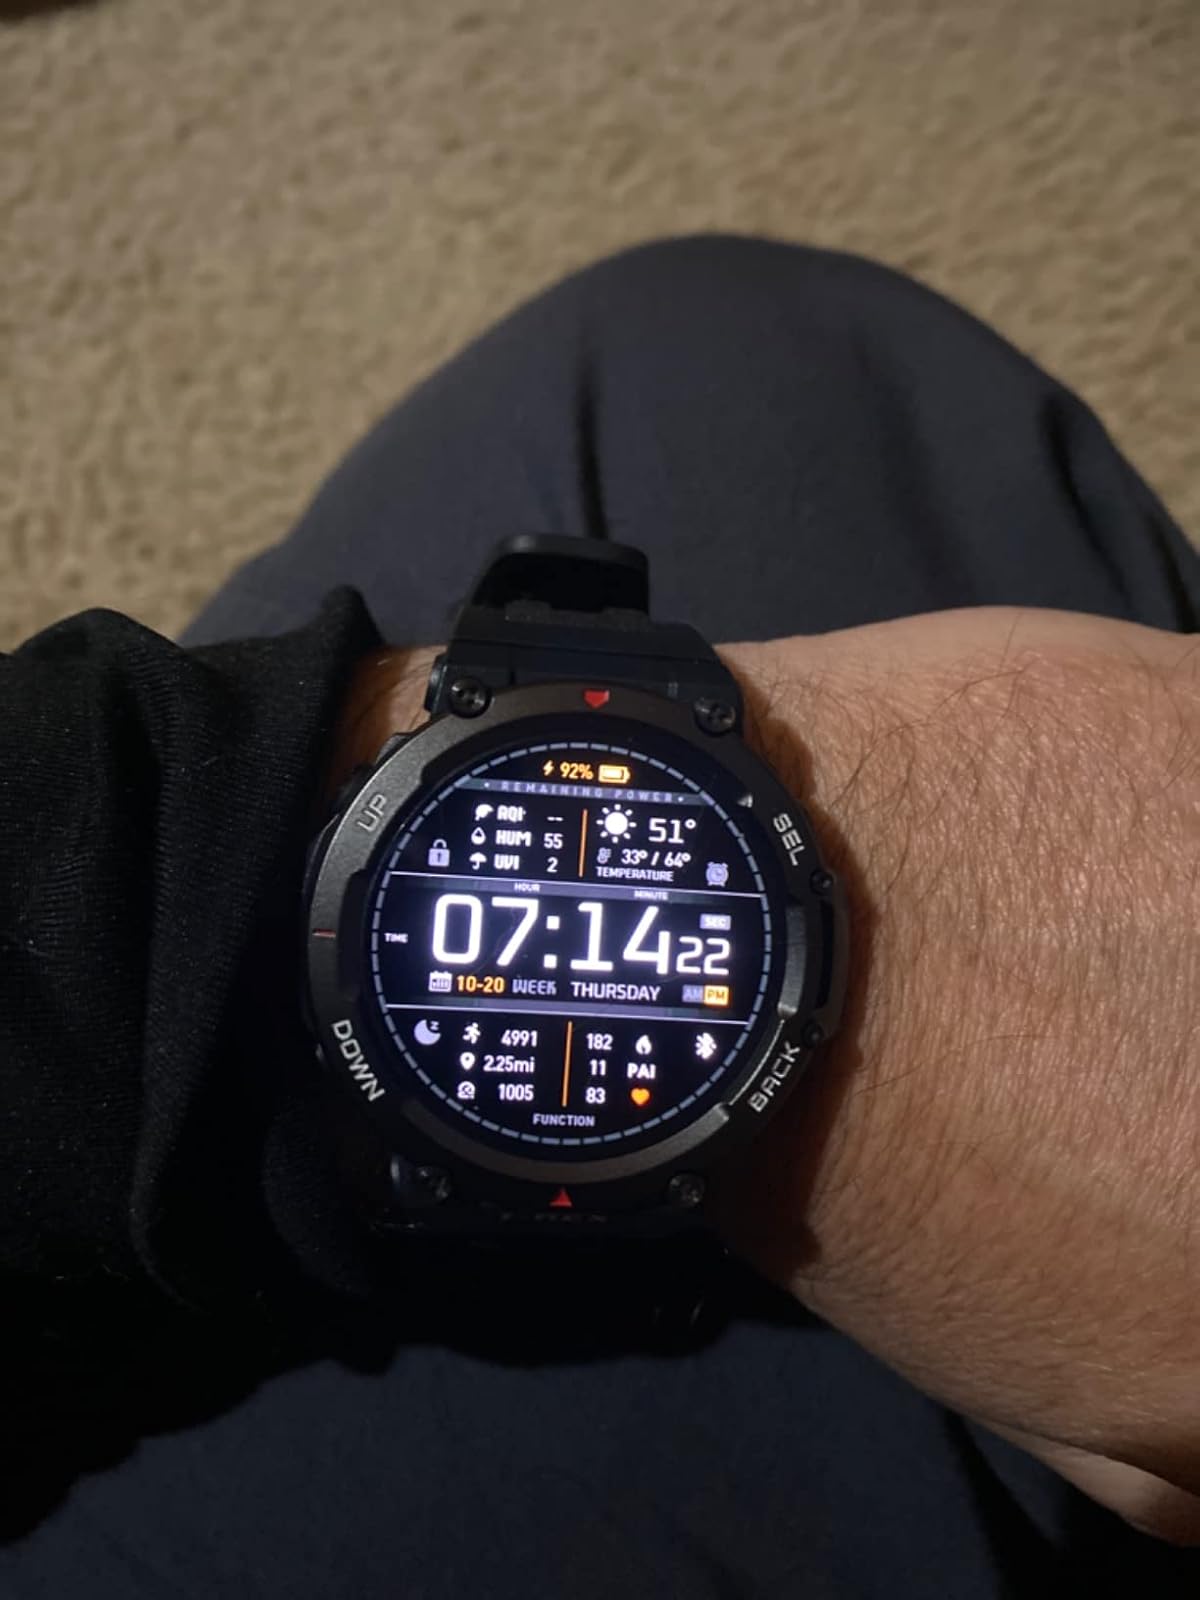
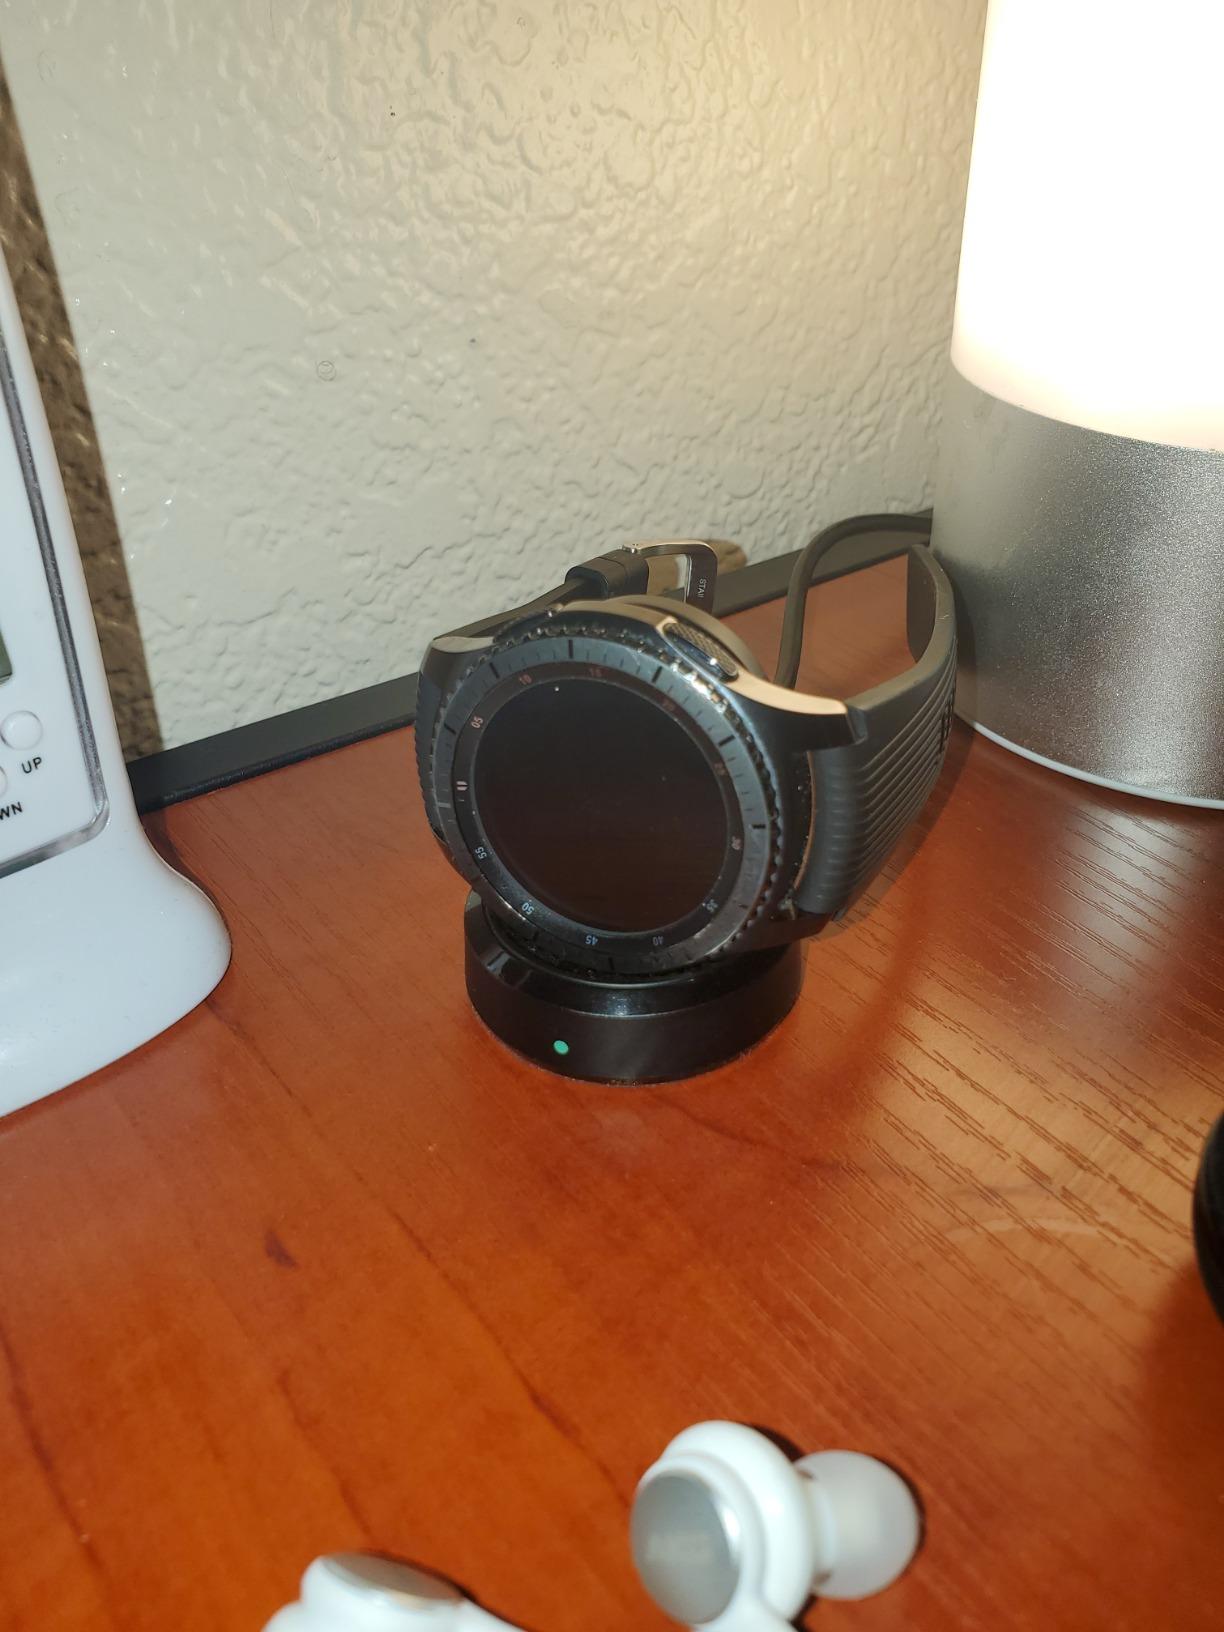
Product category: smartwatch
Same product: no